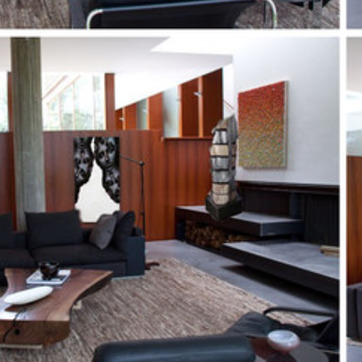
Material: wood